River Trent

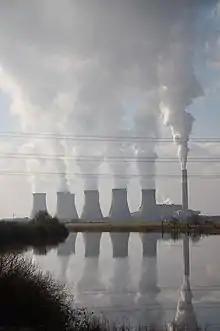

Glover noted in 1829 that all three types of crossing were still in use on the Derbyshire section of the Trent, but that the fords were derelict and dangerous. These fording points only allowed passage across the river when water levels were low; when the river was in flood a long detour could be required. He reported that they could be treacherous to the unwary, since there were few gauges to show if the river had become too deep to cross, and that they were rarely used except by locals. One of the earliest known fords was the crossing at Littleborough, constructed by the Romans it was paved with flagstones, and supported by substantial timber pilings. The importance of these fords was demonstrated by their inclusion in the 1783 navigation Act, which limited any dredging at these sites so that they remained less than deep.